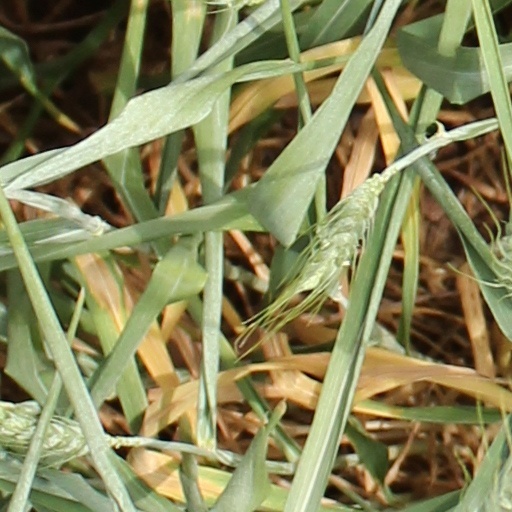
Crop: wheat